1918 Big Ten Conference football season

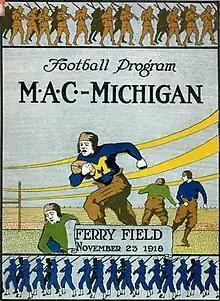
1918 M.A.C. program

On Thanksgiving Day, November 28, one Big Ten team played a non-conference game, resulting in a victory.